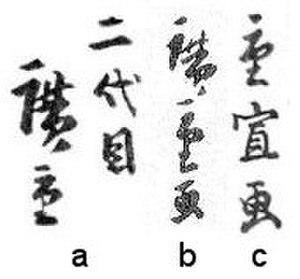
Hiroshige II, également nommé Shigenobu, est un peintre japonais du XIXᵉ siècle. Né en 1826, il est supposé mort en 1869. Sa période d'activité se situe dans la deuxième moitié du XIXᵉ siècle. Ses origines ne sont pas bien connues et un lien de parenté directe avec Hiroshige Andō et Hiroshige III est totalement improbable, hormis qu'il est le gendre de Hiroshige Andō.